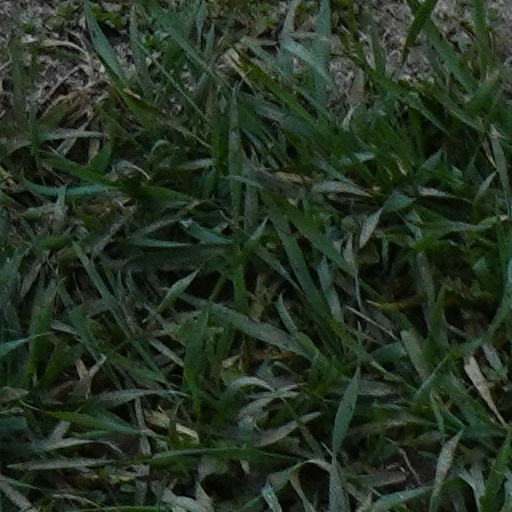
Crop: wheat